3 Times Square

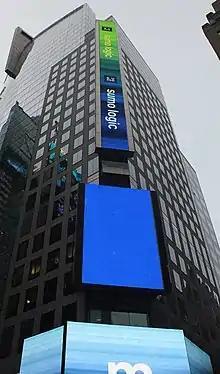
Reuters's sign on Seventh Avenue and 43rd Street

Reuters and subsidiary Instinet were allocated of signage. The Reuters sign, a 14-story-tall display at the corner of Seventh Avenue and 43rd Street, is composed of 14 panels. Near street level is a horizontal "crossbar" with nine screens just above the base. On the corner, above the "crossbar", is a screen measuring ; a balcony, originally designed for Instinet's president; and a vertical sign, measuring . The Reuters signage has 5.6 million LEDs and was used to display graphics, financial information, and other data. Rudin rented out another of signage. Some was for Prudential Financial, which had funded the project. Prudential's sign is placed at Seventh Avenue and 42nd Street and consists of five types of illumination. It had a logo measuring high as well as Prudential's name on a banner measuring wide. An additional sign for Chase Bank, measuring wide, was installed on the corner "rotunda" in 2004.